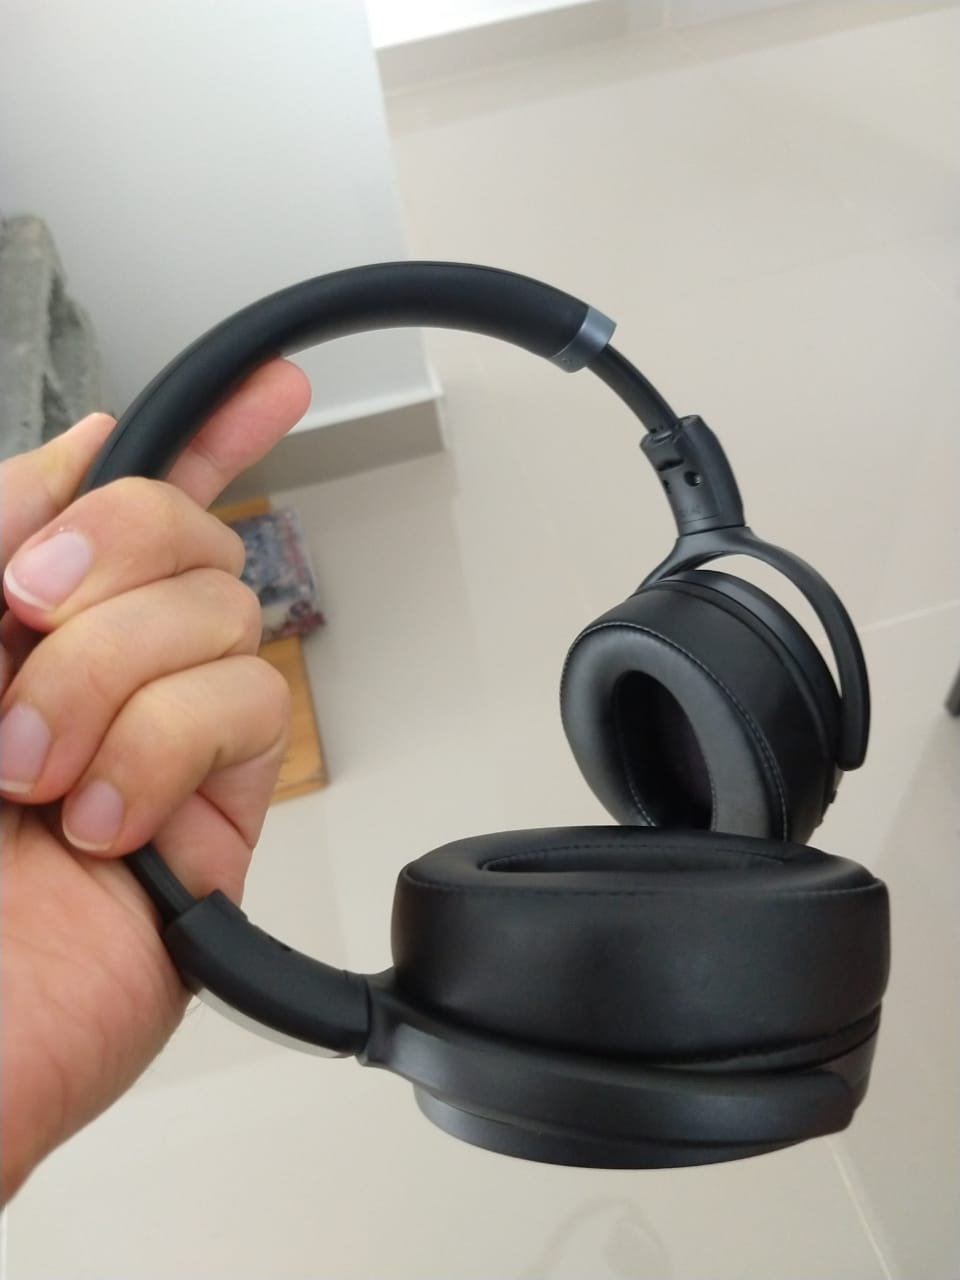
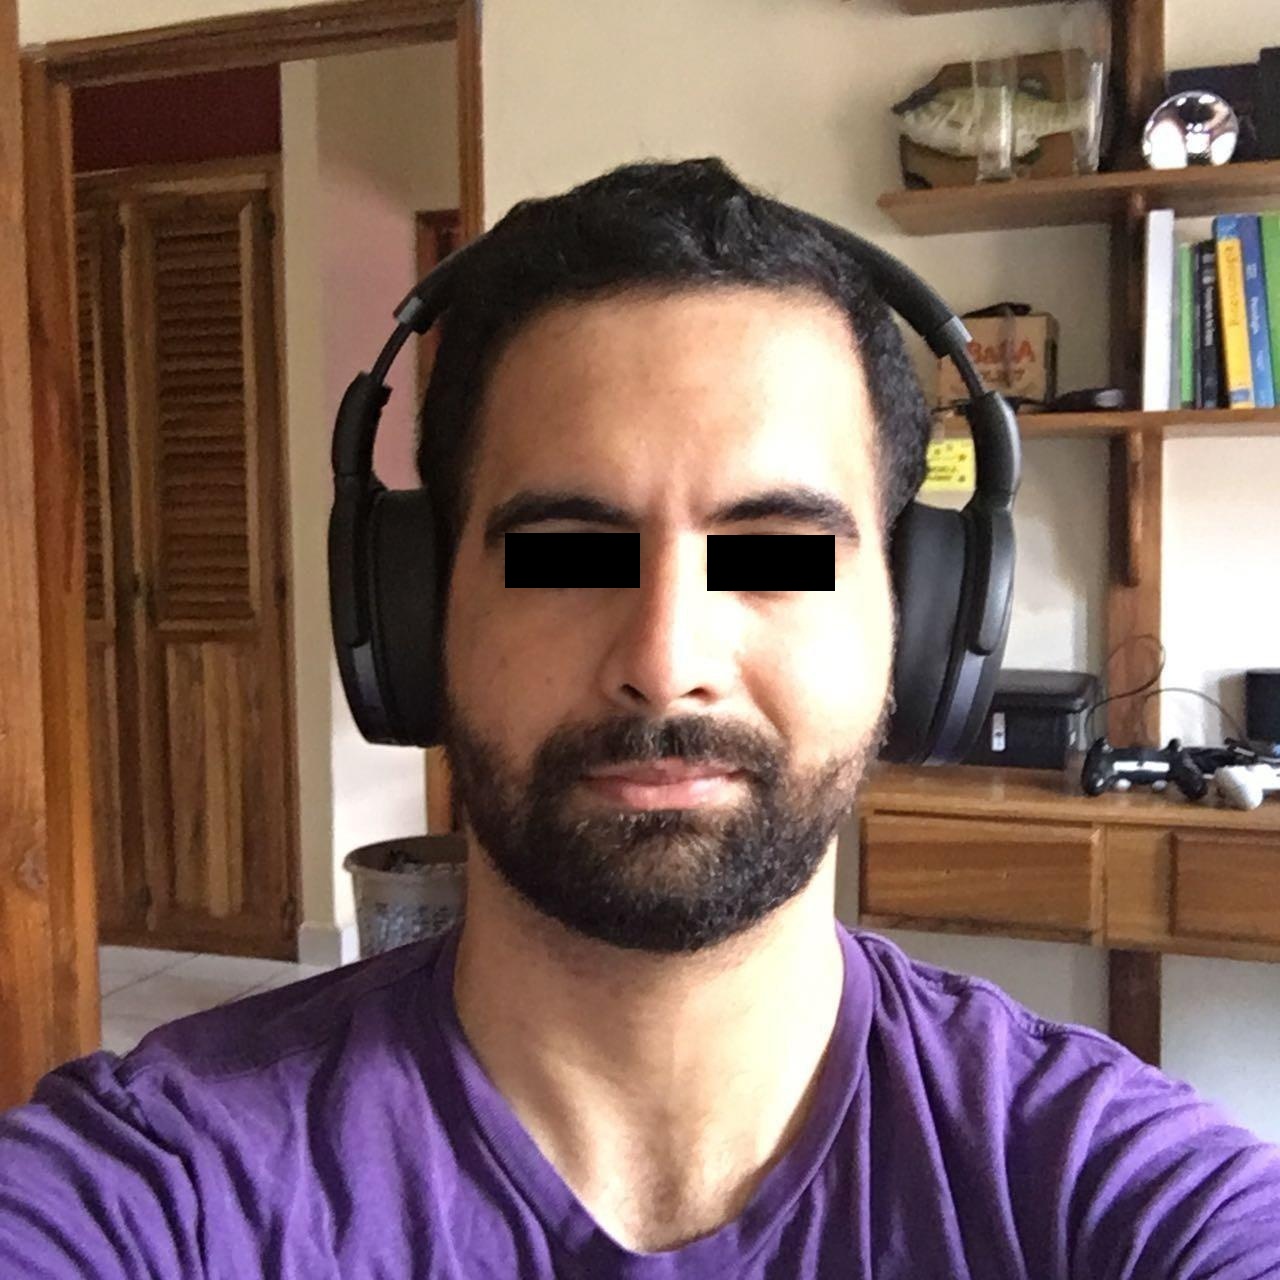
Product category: headphones
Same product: yes